Șerban Huidu

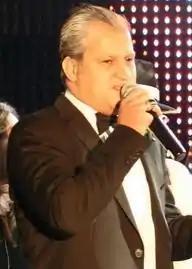

Șerban Sebastian Huidu (born July 16, 1976 in Bucharest) is a Romanian radio and TV star. He hosted, together with Mihai Găinușă, the morning show on Romanian radio station Kiss FM, and a weekly satire show ("Cronica Cârcotaşilor") on the Romanian channel Prima TV.